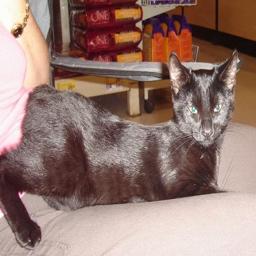
Animal: cats